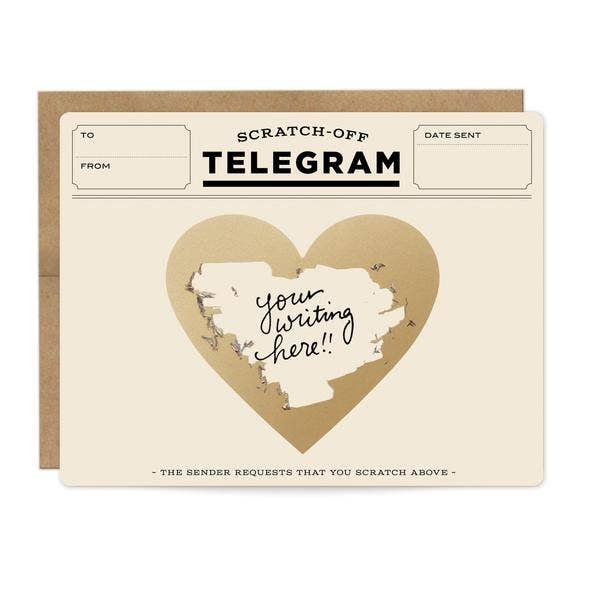
Classic Telegram Scratch-off Card
Make your own scratch-off card! Simply write your message in the space provided and cover it with the sticker (included). Scratching with a penny will reveal your surprise handwritten message. This card is perfect for bridesmaid proposals, birthdays and more. Size: 4.25" x 5.5";L 4.5" x W 5.75" x H 0.25"
Brand: Inklings Paperie
Category: Arts & Entertainment > Party & Celebration > Gift Giving > Gift Wrapping > Gift Tags & Labels